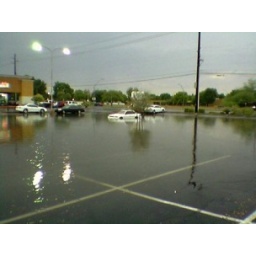
July 30, 3007 - Keep in mind that the water that flooded my car's, also totaled the white car.